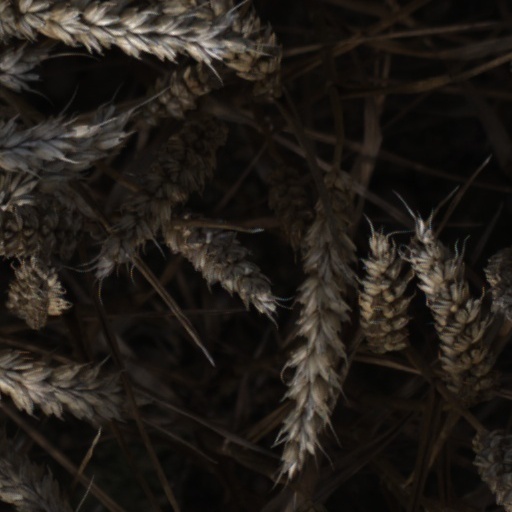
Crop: wheat